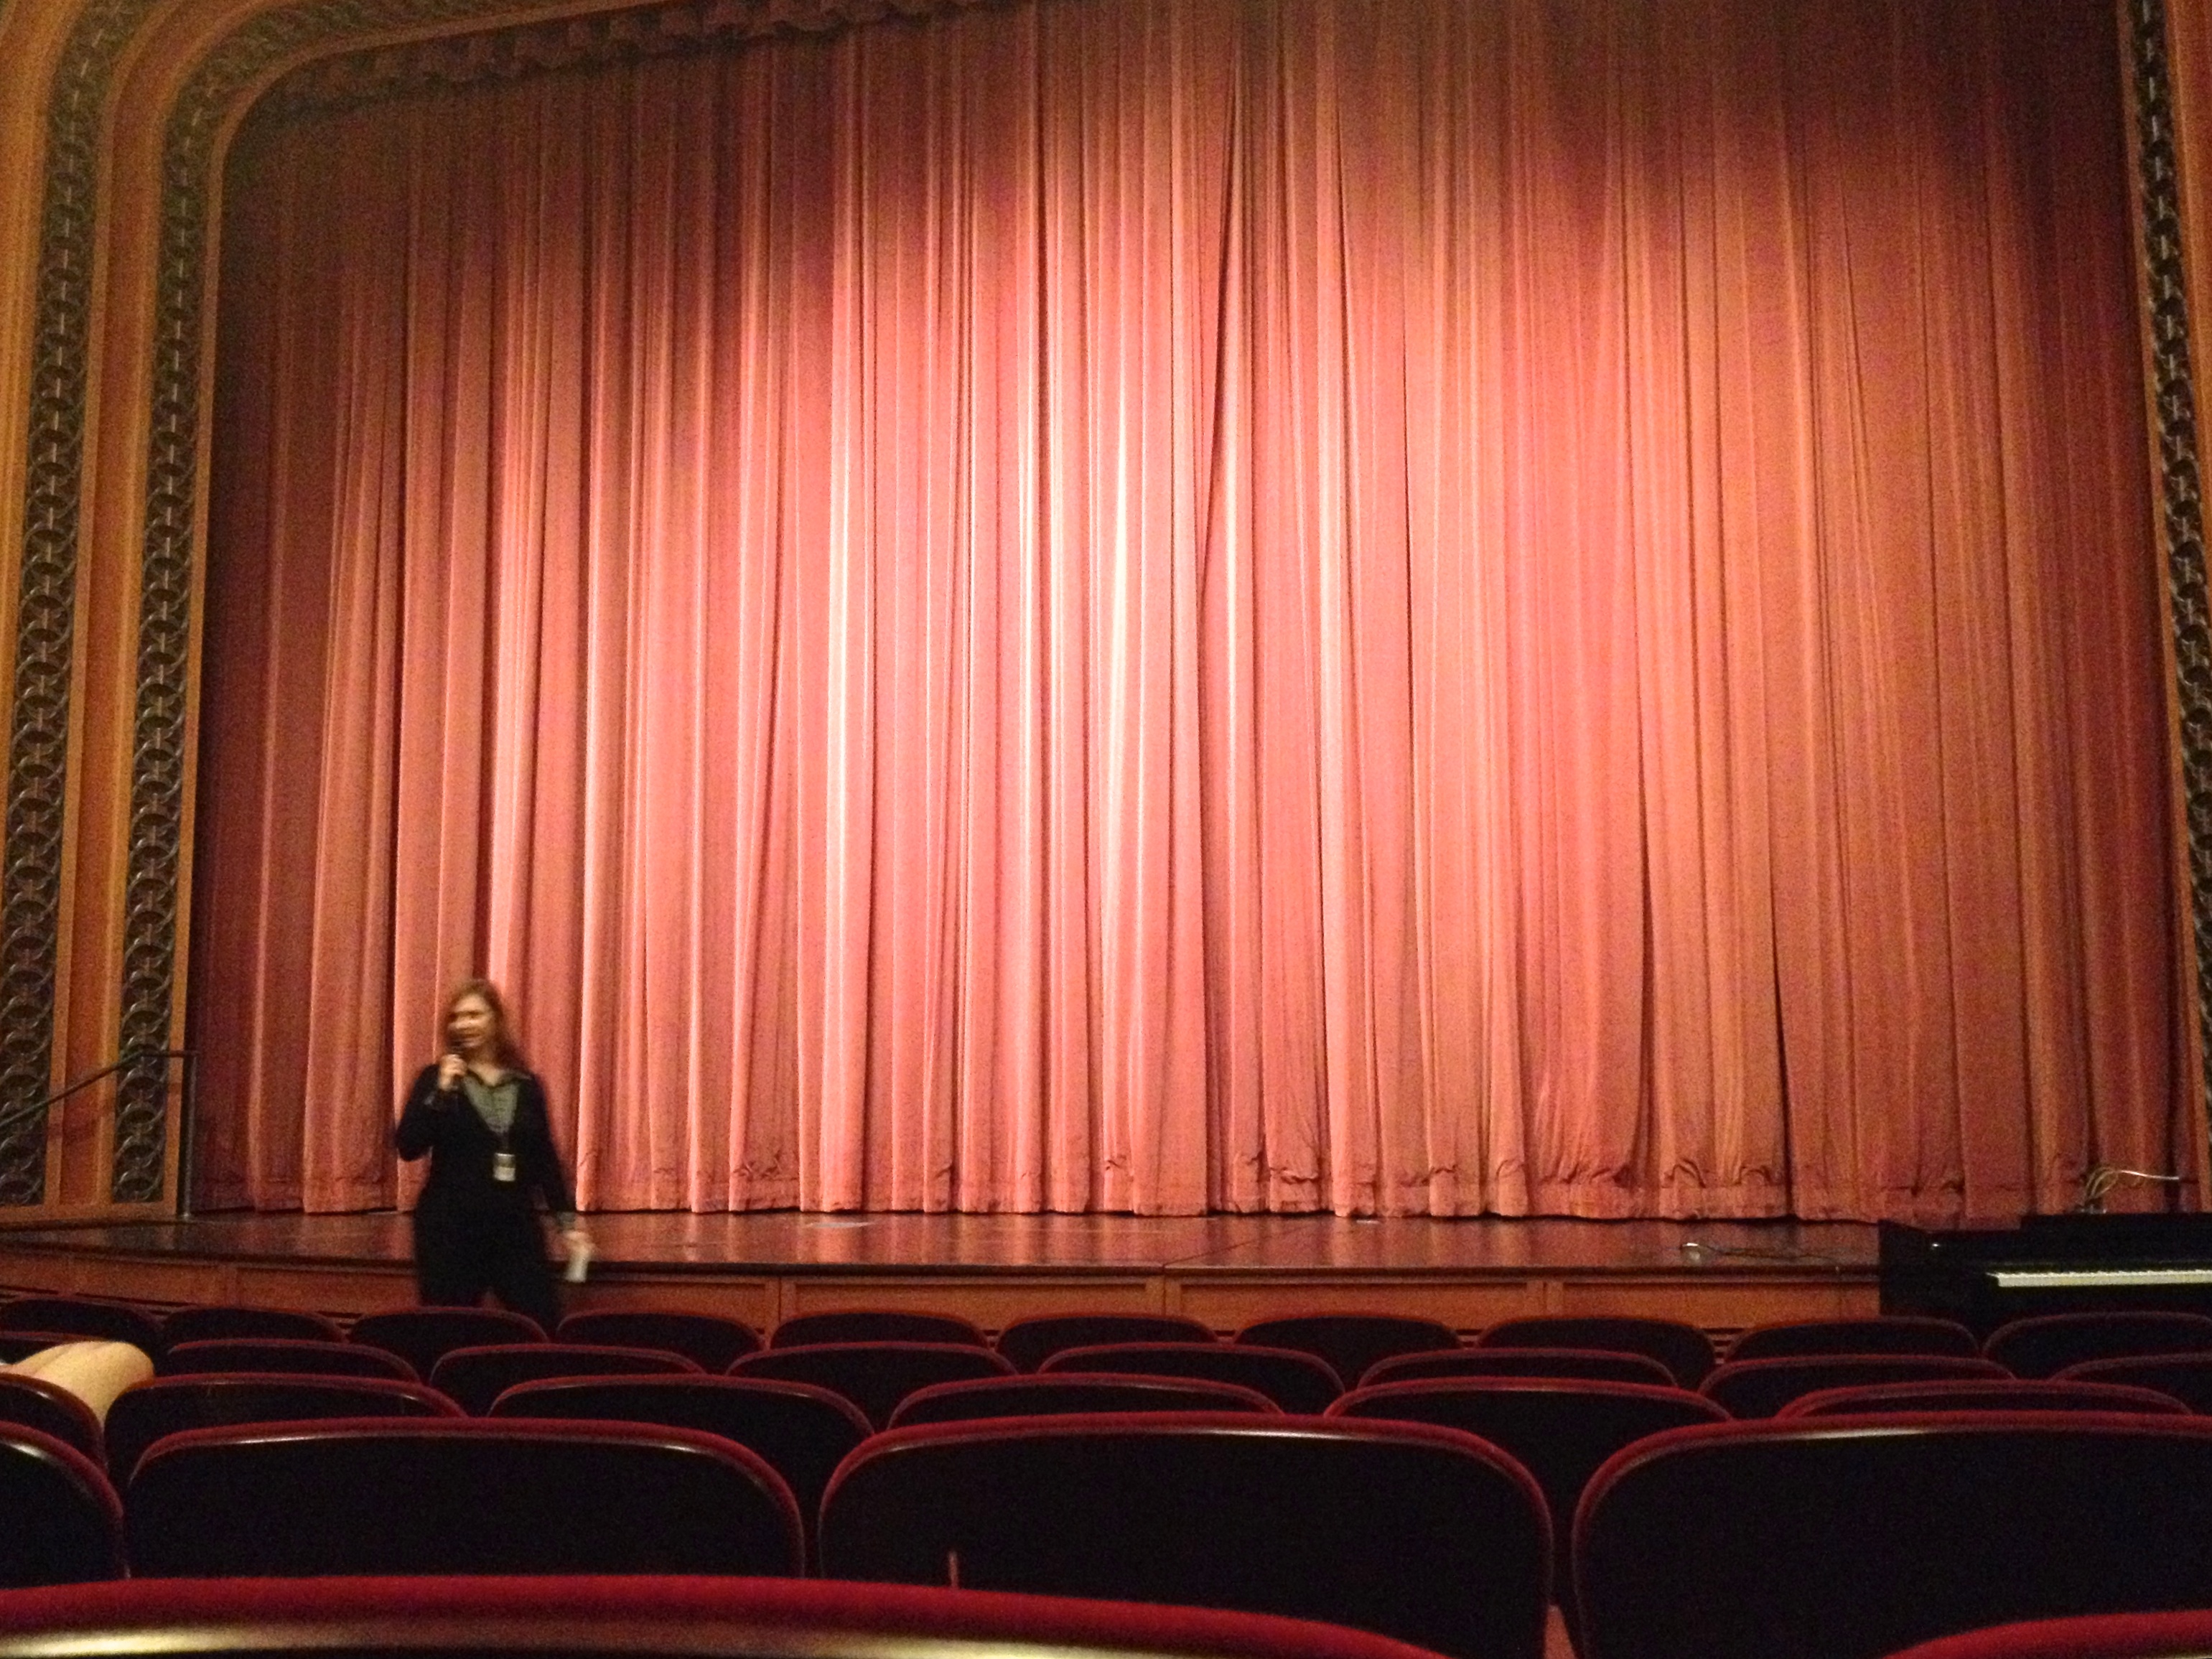
auditorium, window, curtain, decor, material, interior design, textile, theatre, stage, movie theater, window covering, window treatment, theater curtain